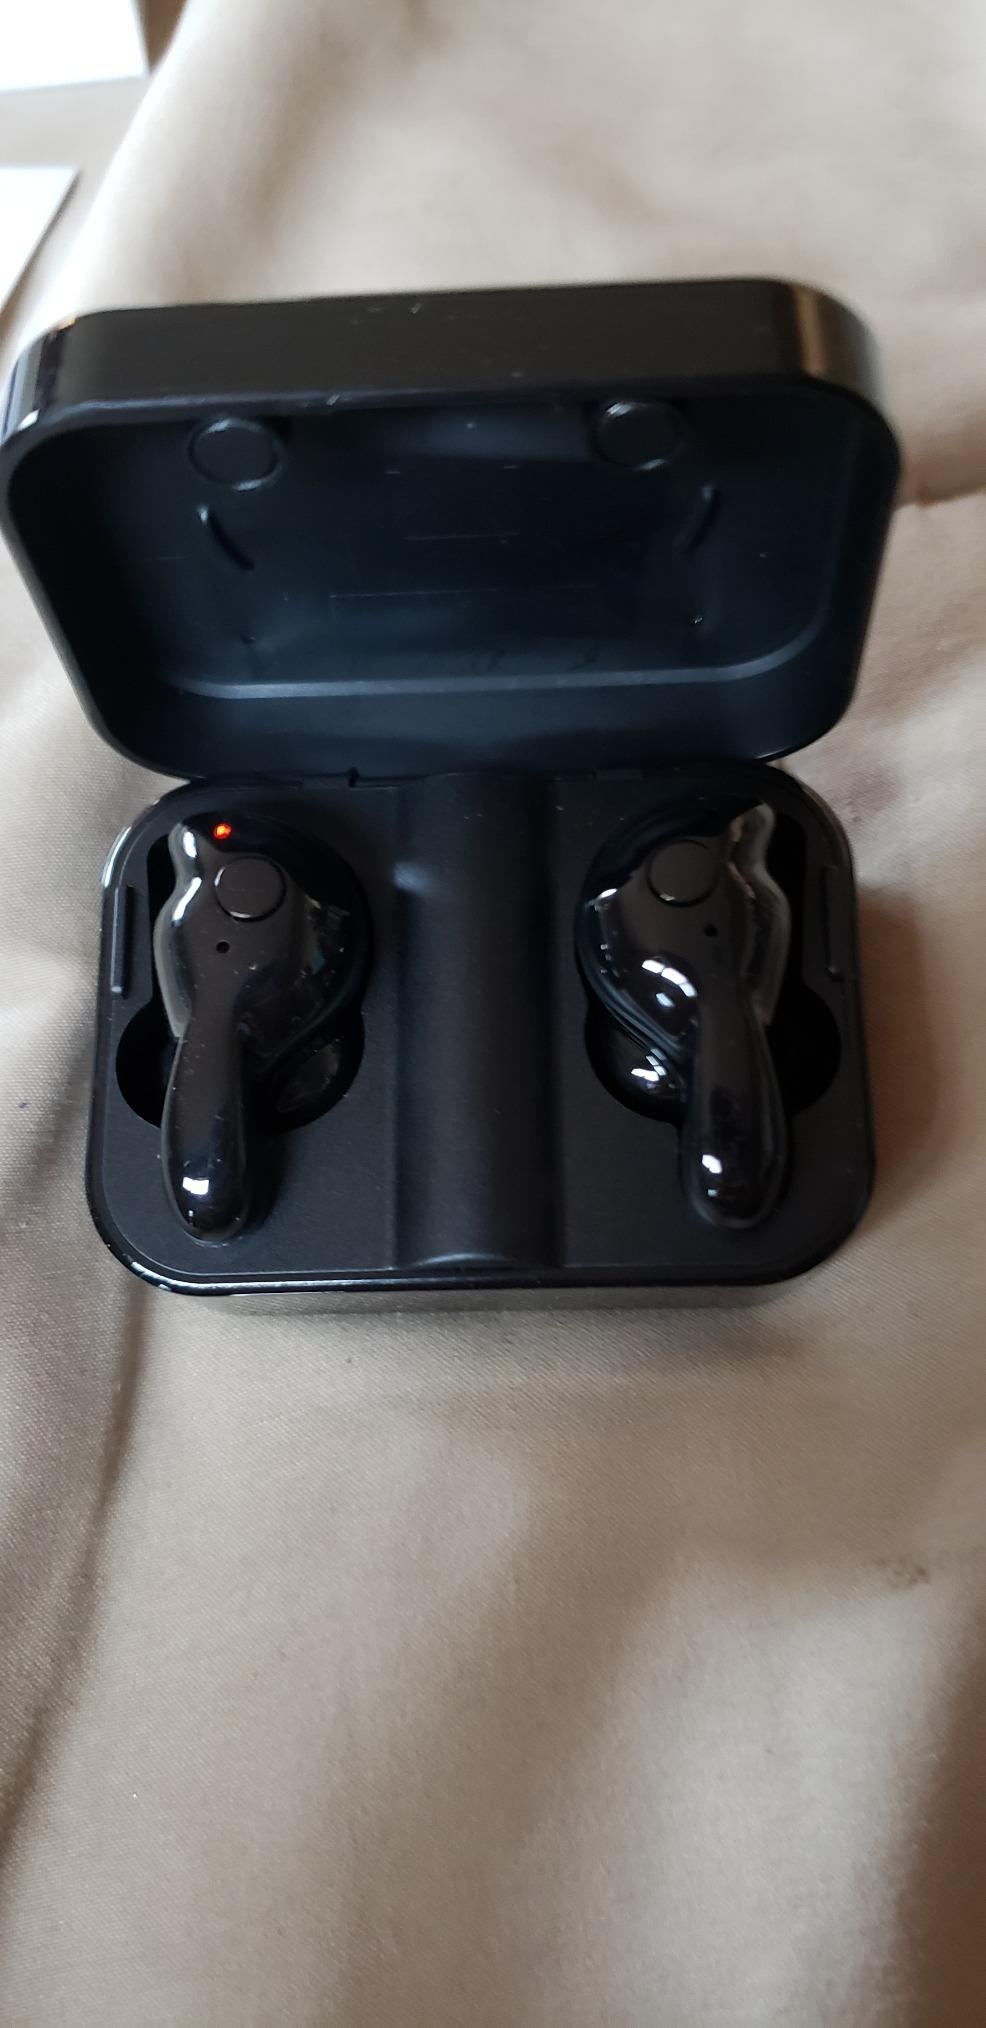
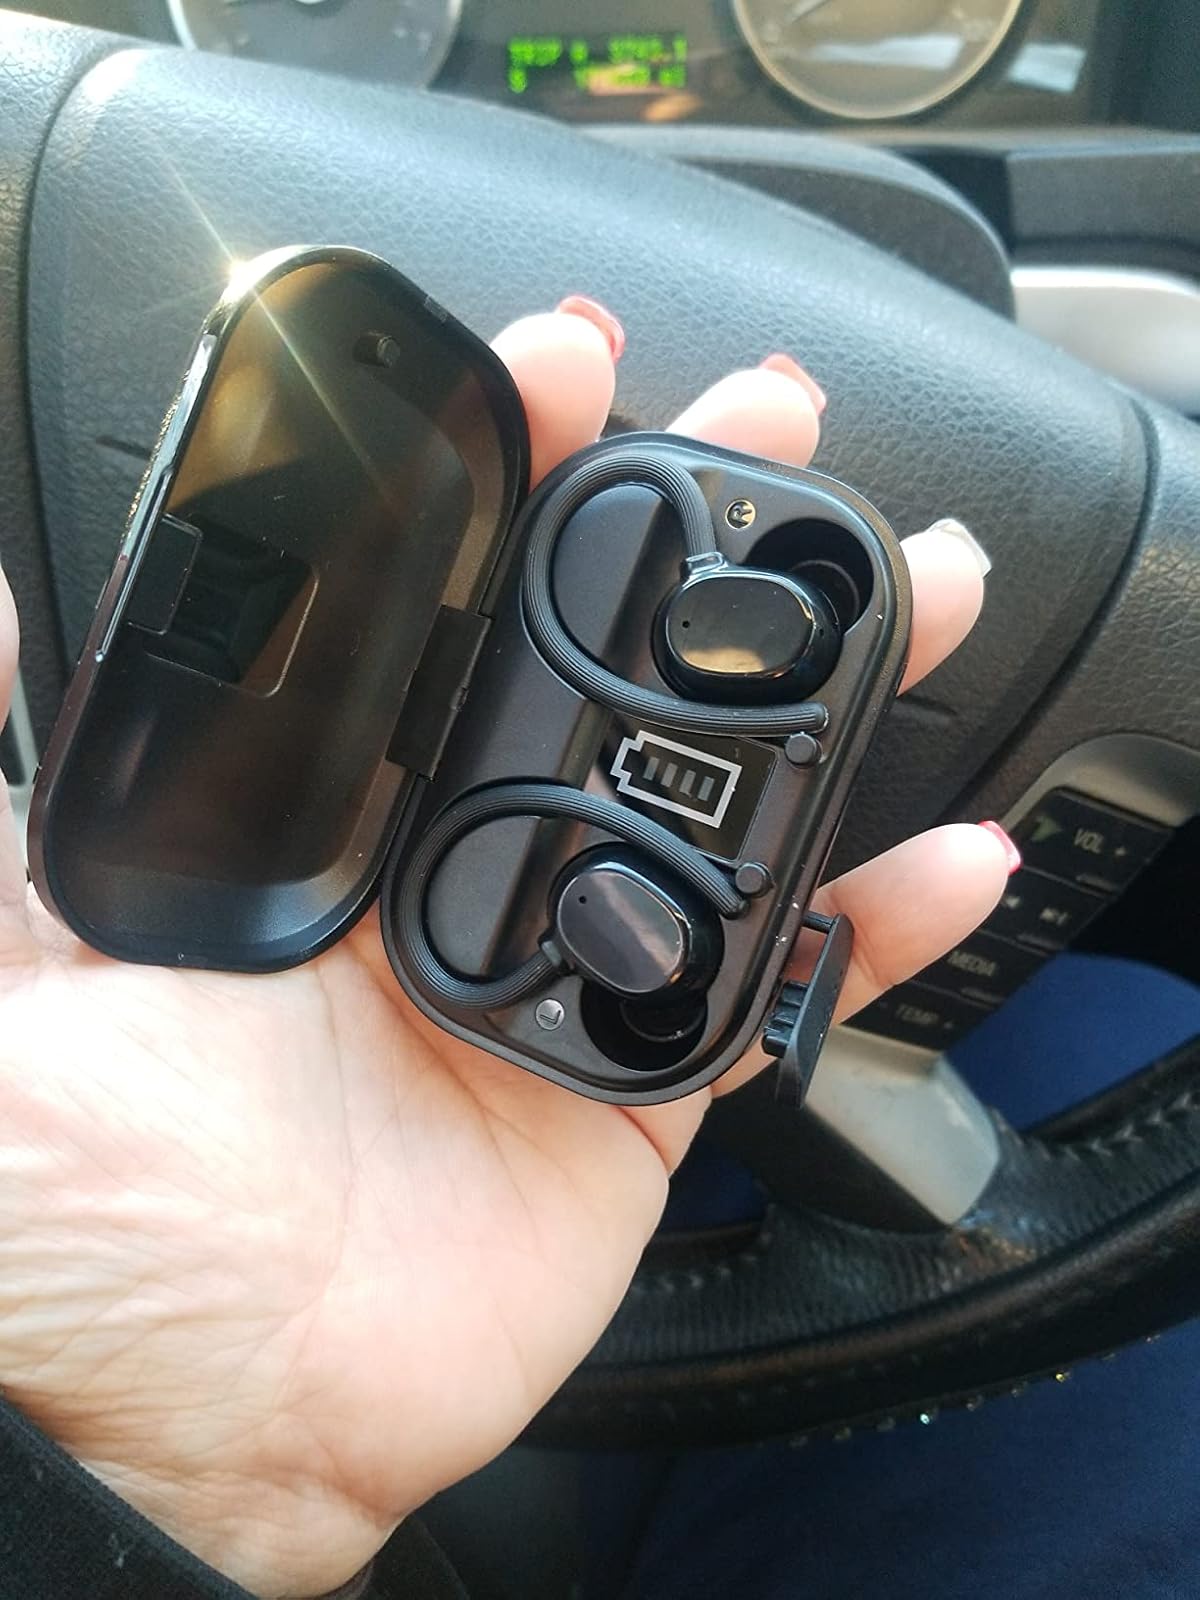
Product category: earbuds
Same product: no